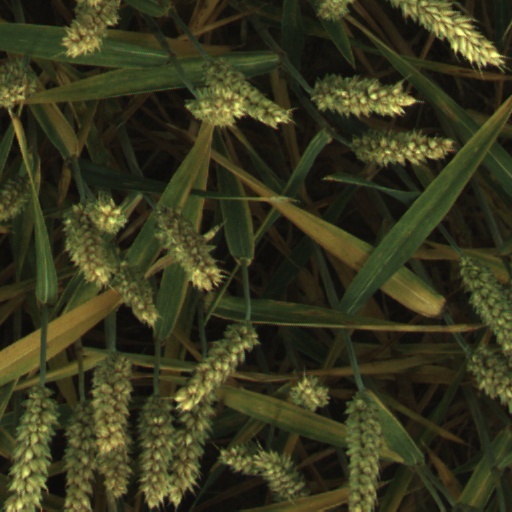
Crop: wheat